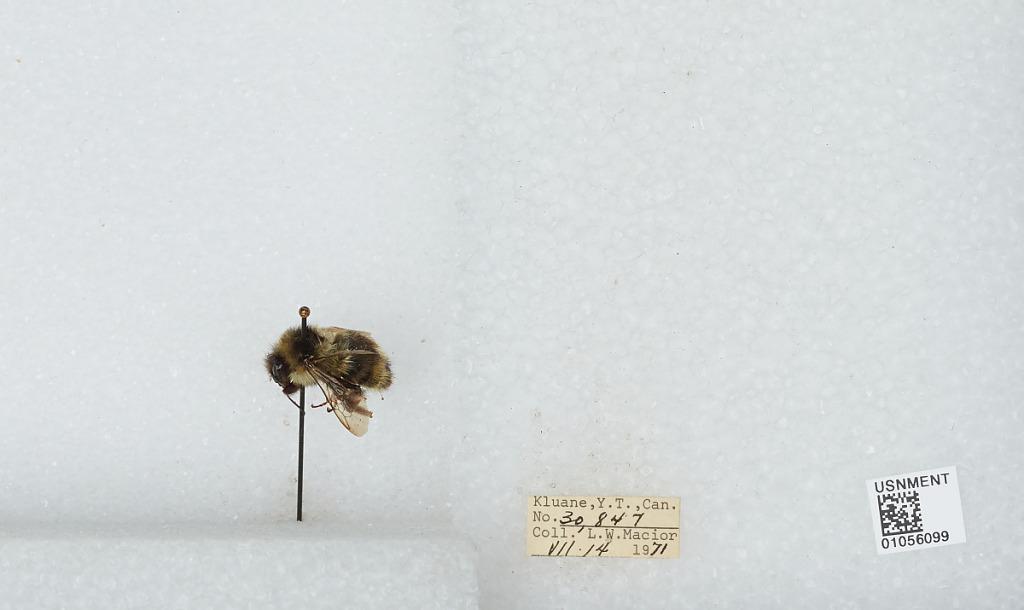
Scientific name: Bombus bifarius nearcticus
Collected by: L. Macior
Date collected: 1971-7-14
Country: Canada
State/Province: Yukon Territory
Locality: Kluane
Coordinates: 60.75, -139.5